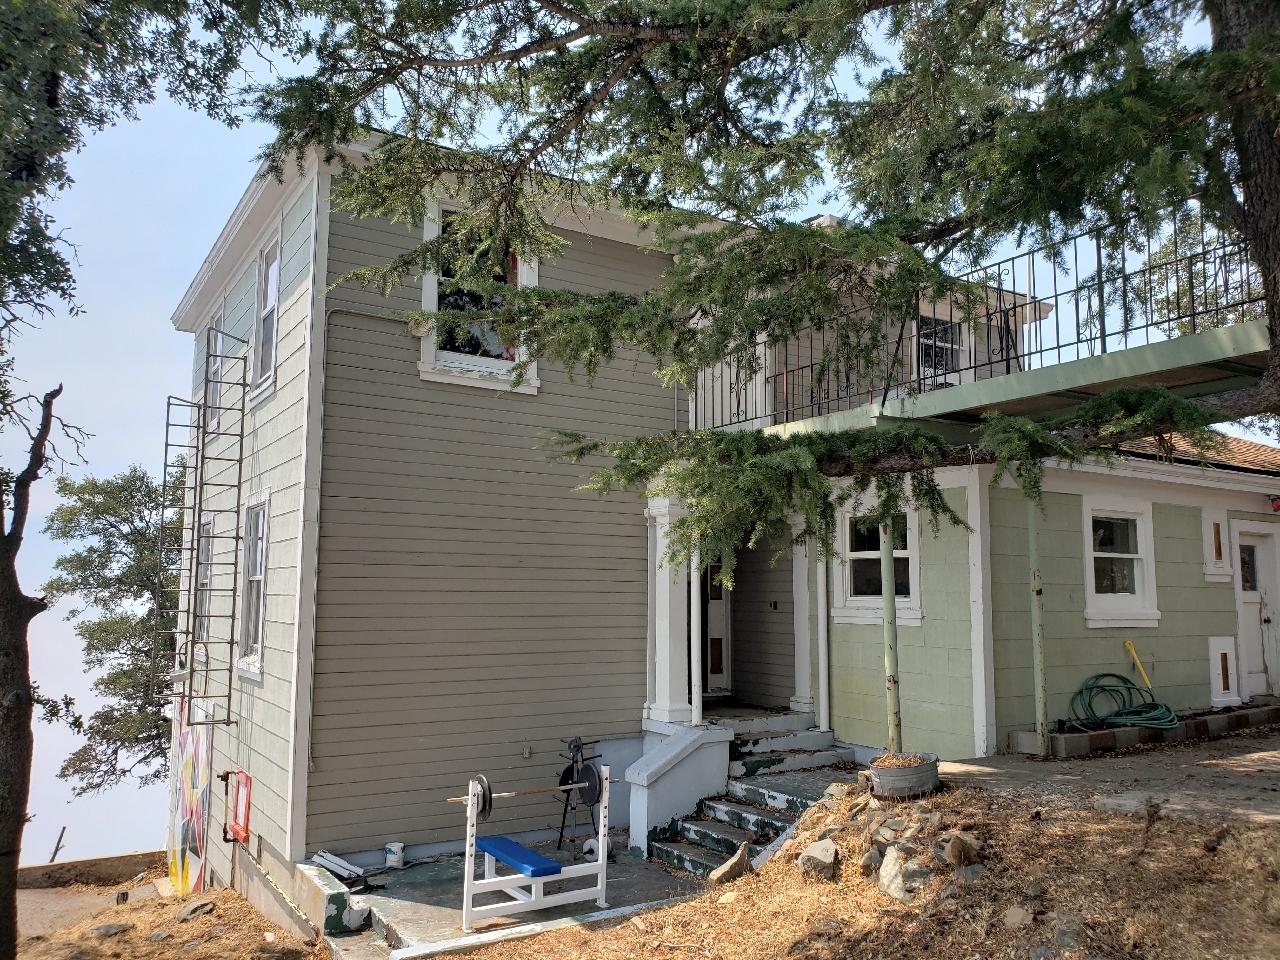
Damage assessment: major